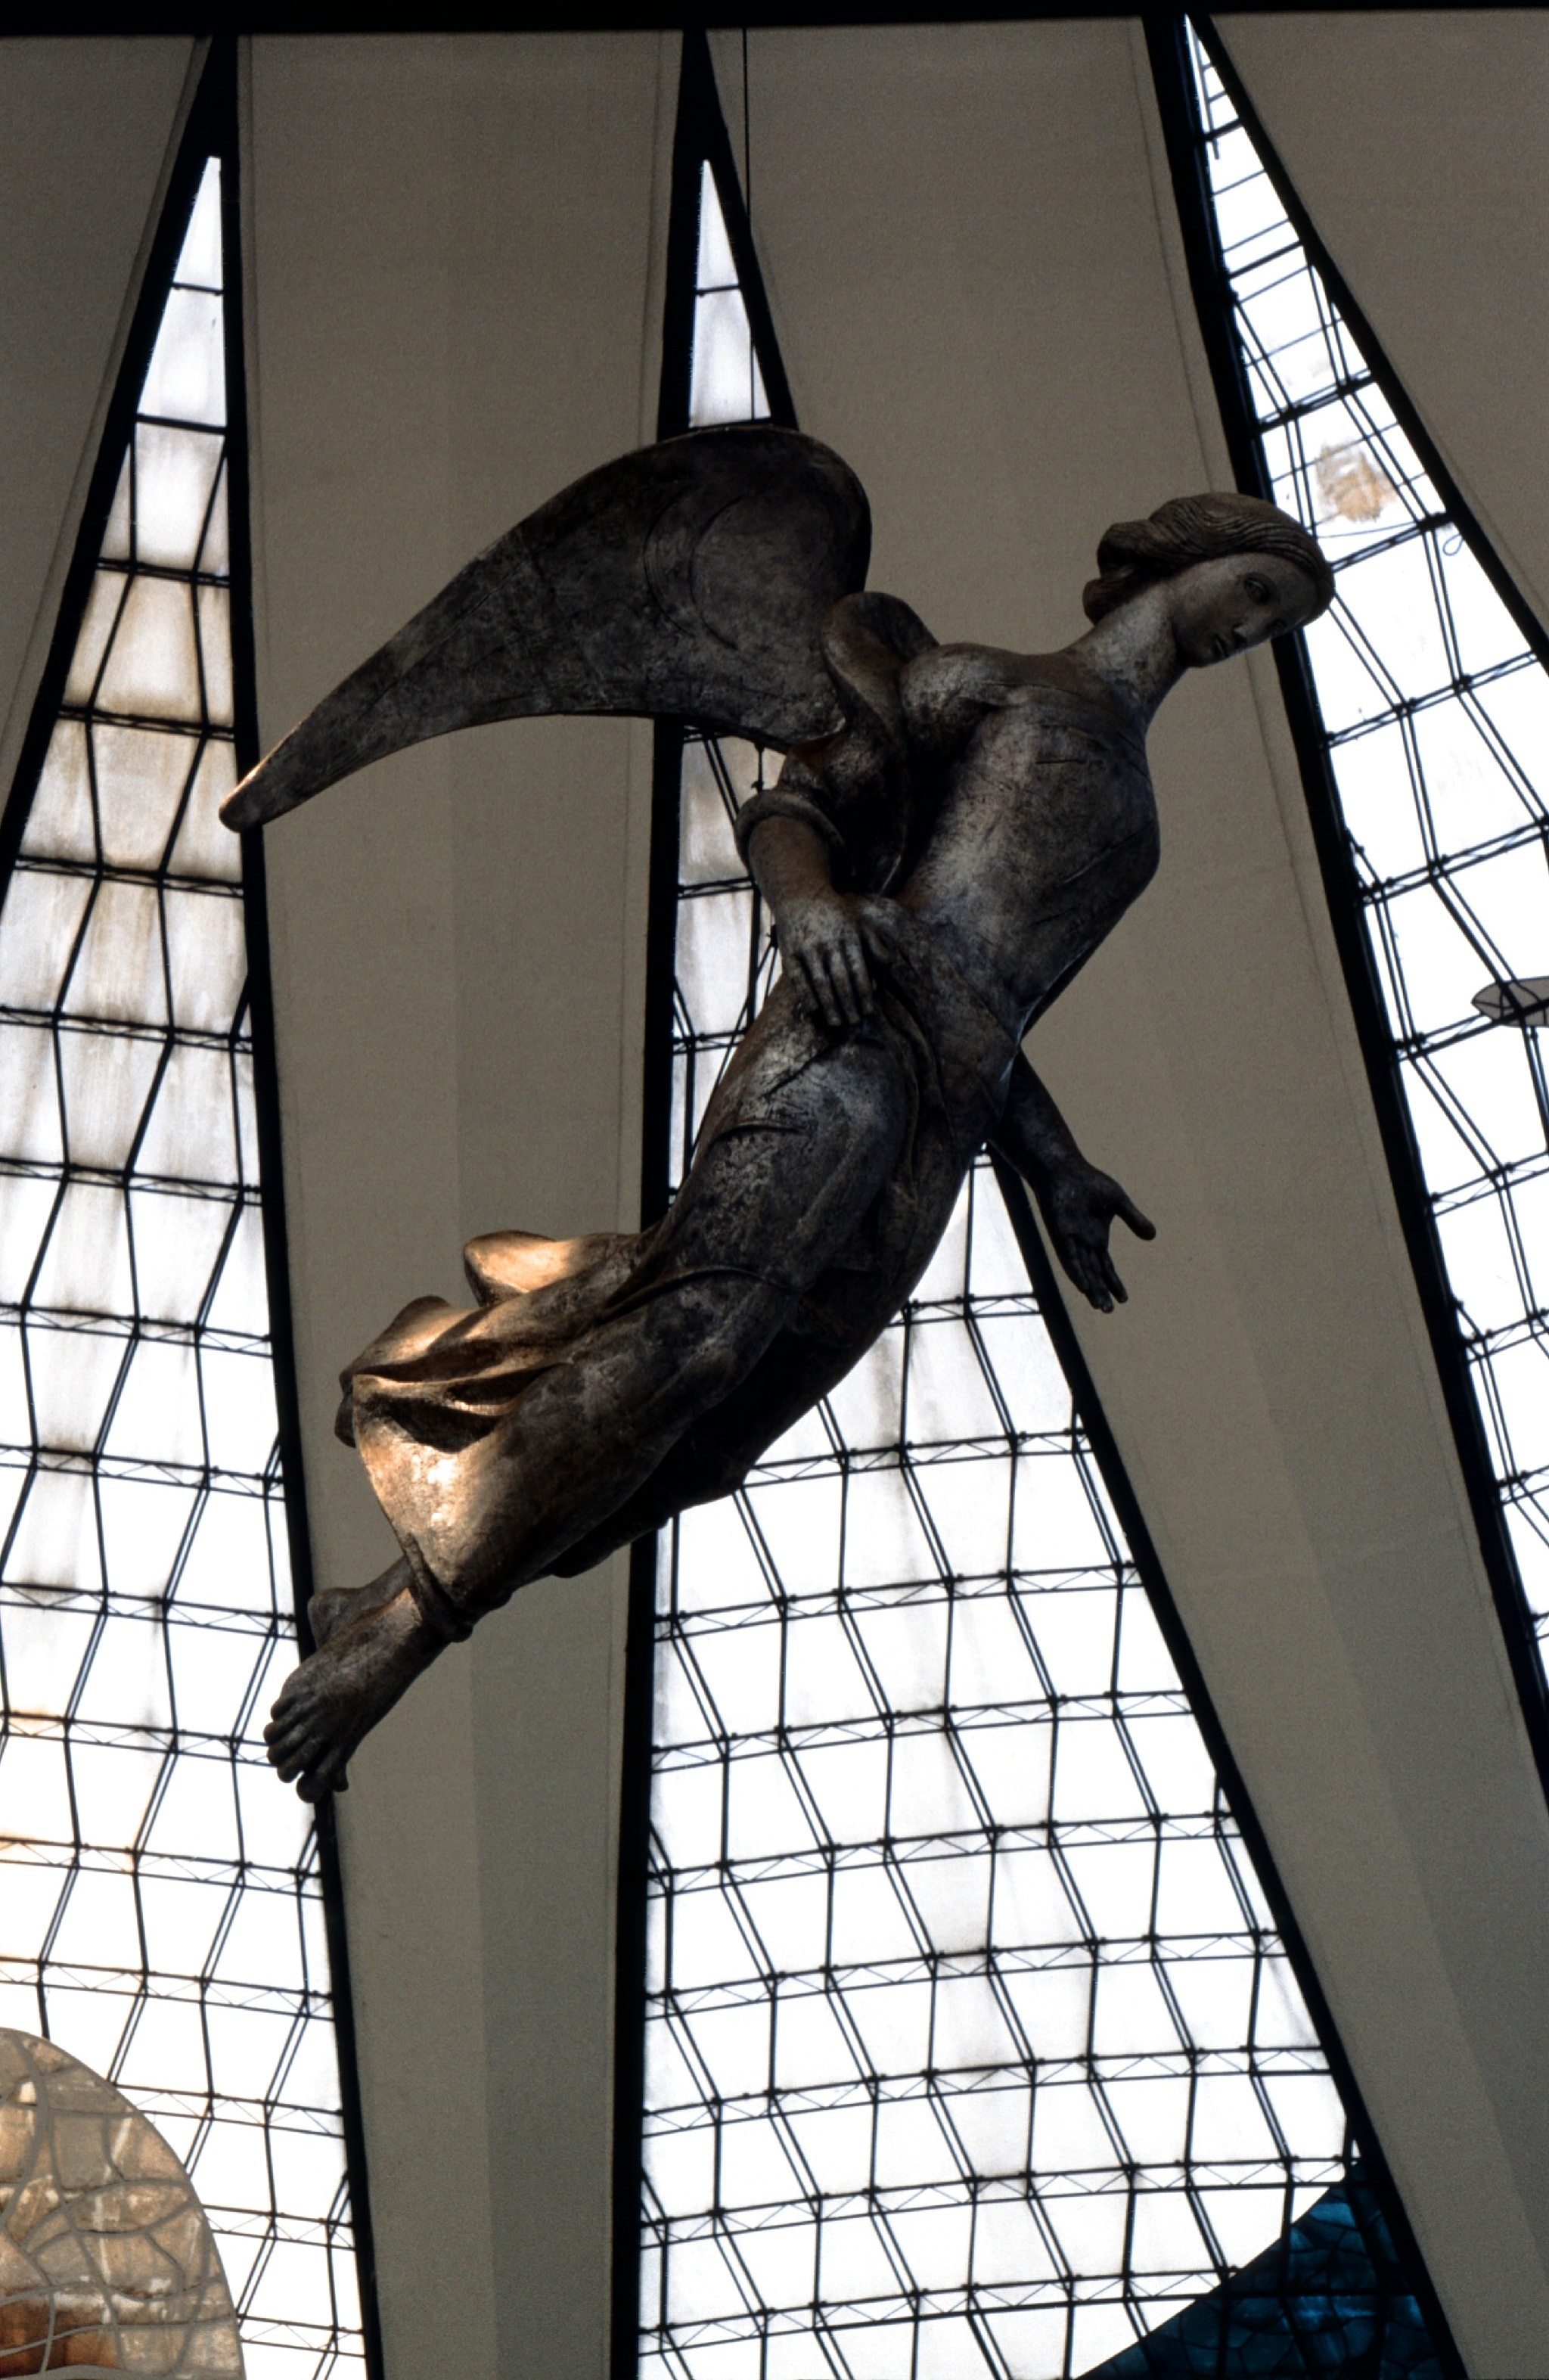
window, glass, monument, statue, religion, church, lighting, material, stained glass, sculpture, angel, art, figure, iron, brazil, angel figure